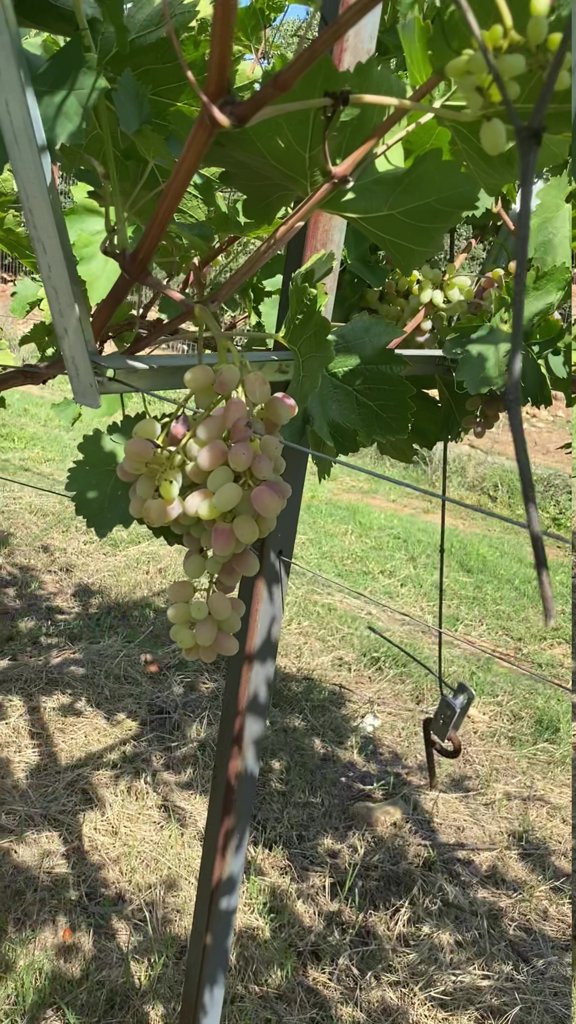
Berries visible: 134
Grape clusters: 3